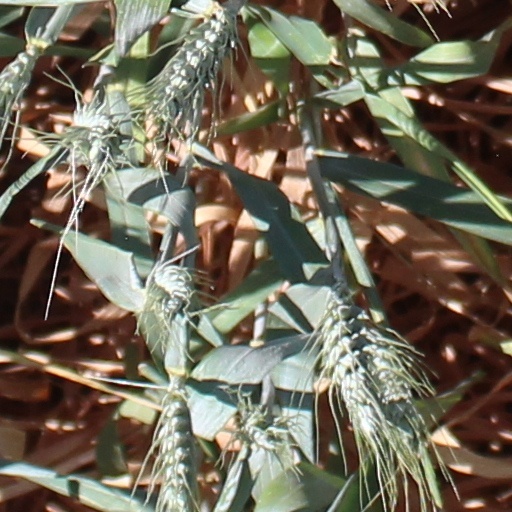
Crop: wheat